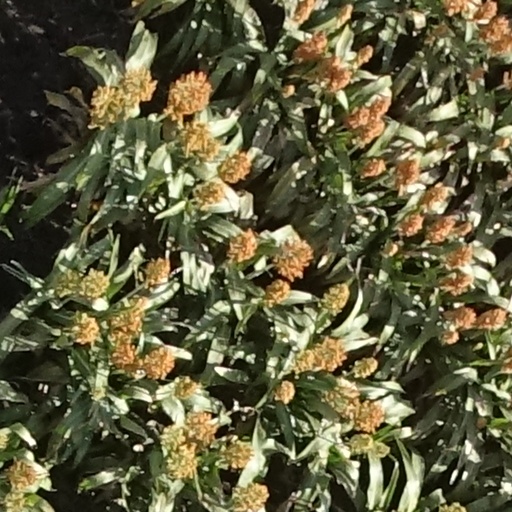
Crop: sorghum